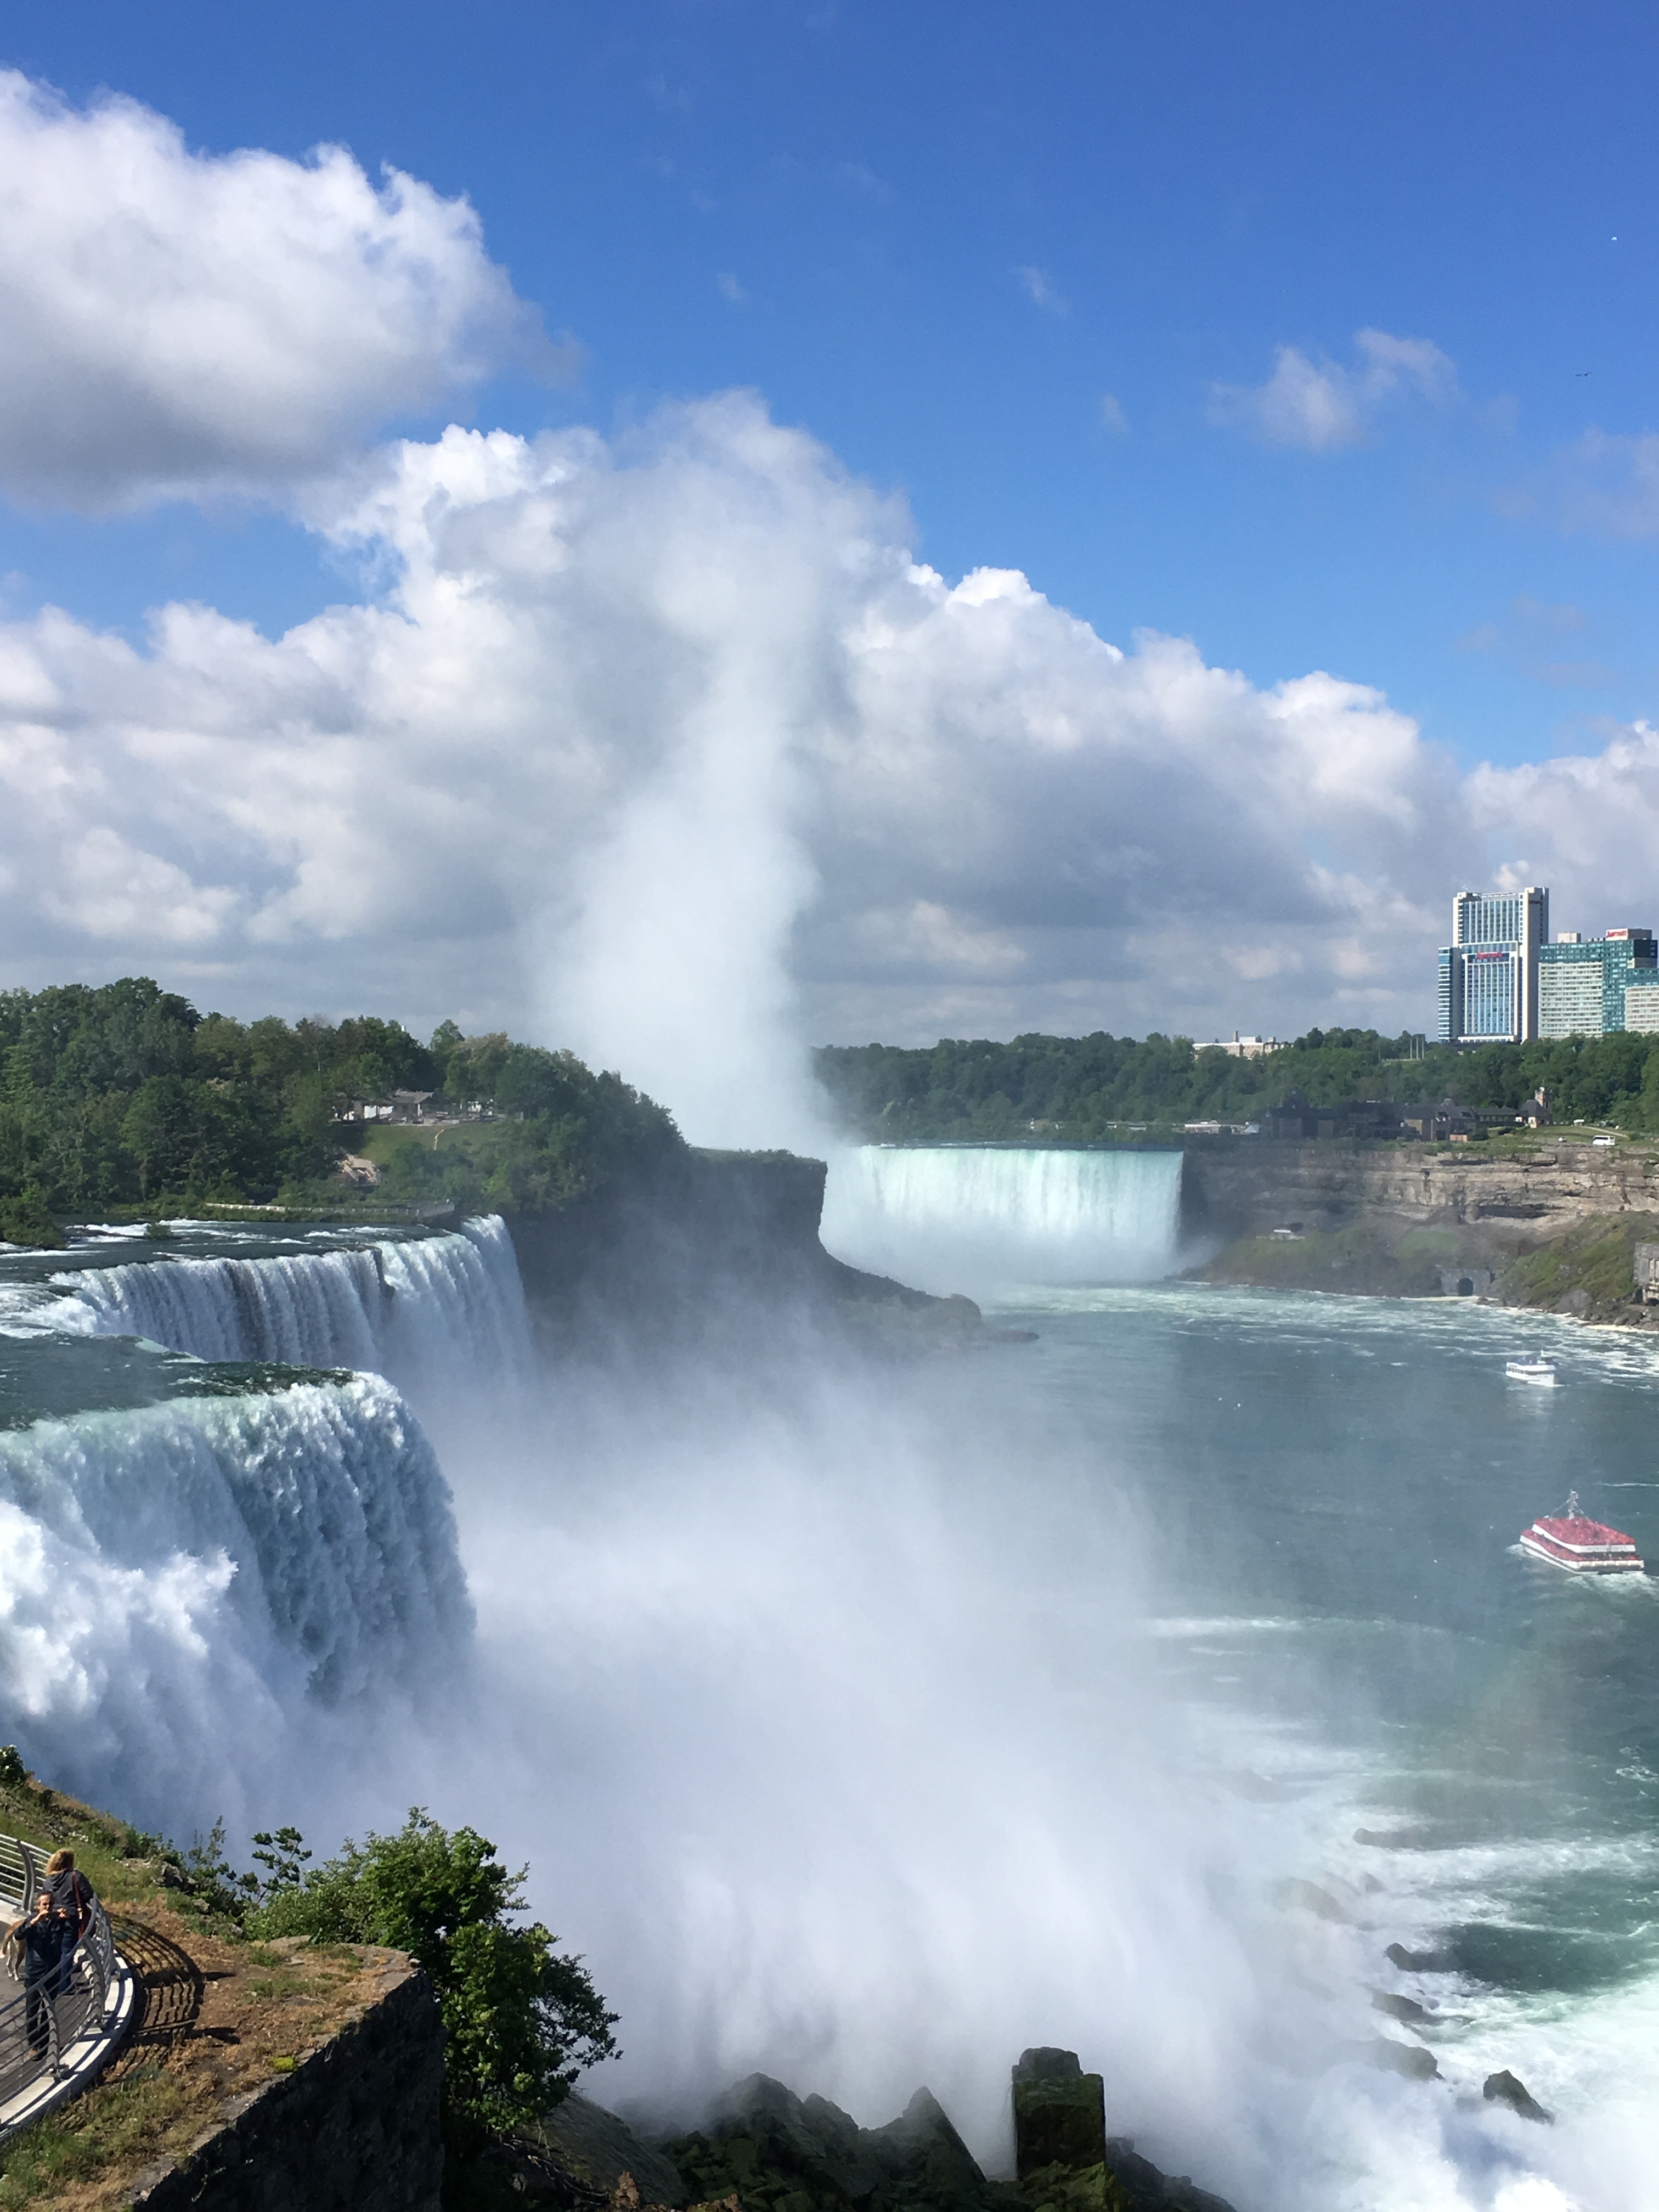
sea, water, waterfall, river, spring, cascade, park, usa, reservoir, body of water, canada, border, water feature, niagara falls, atmospheric phenomenon